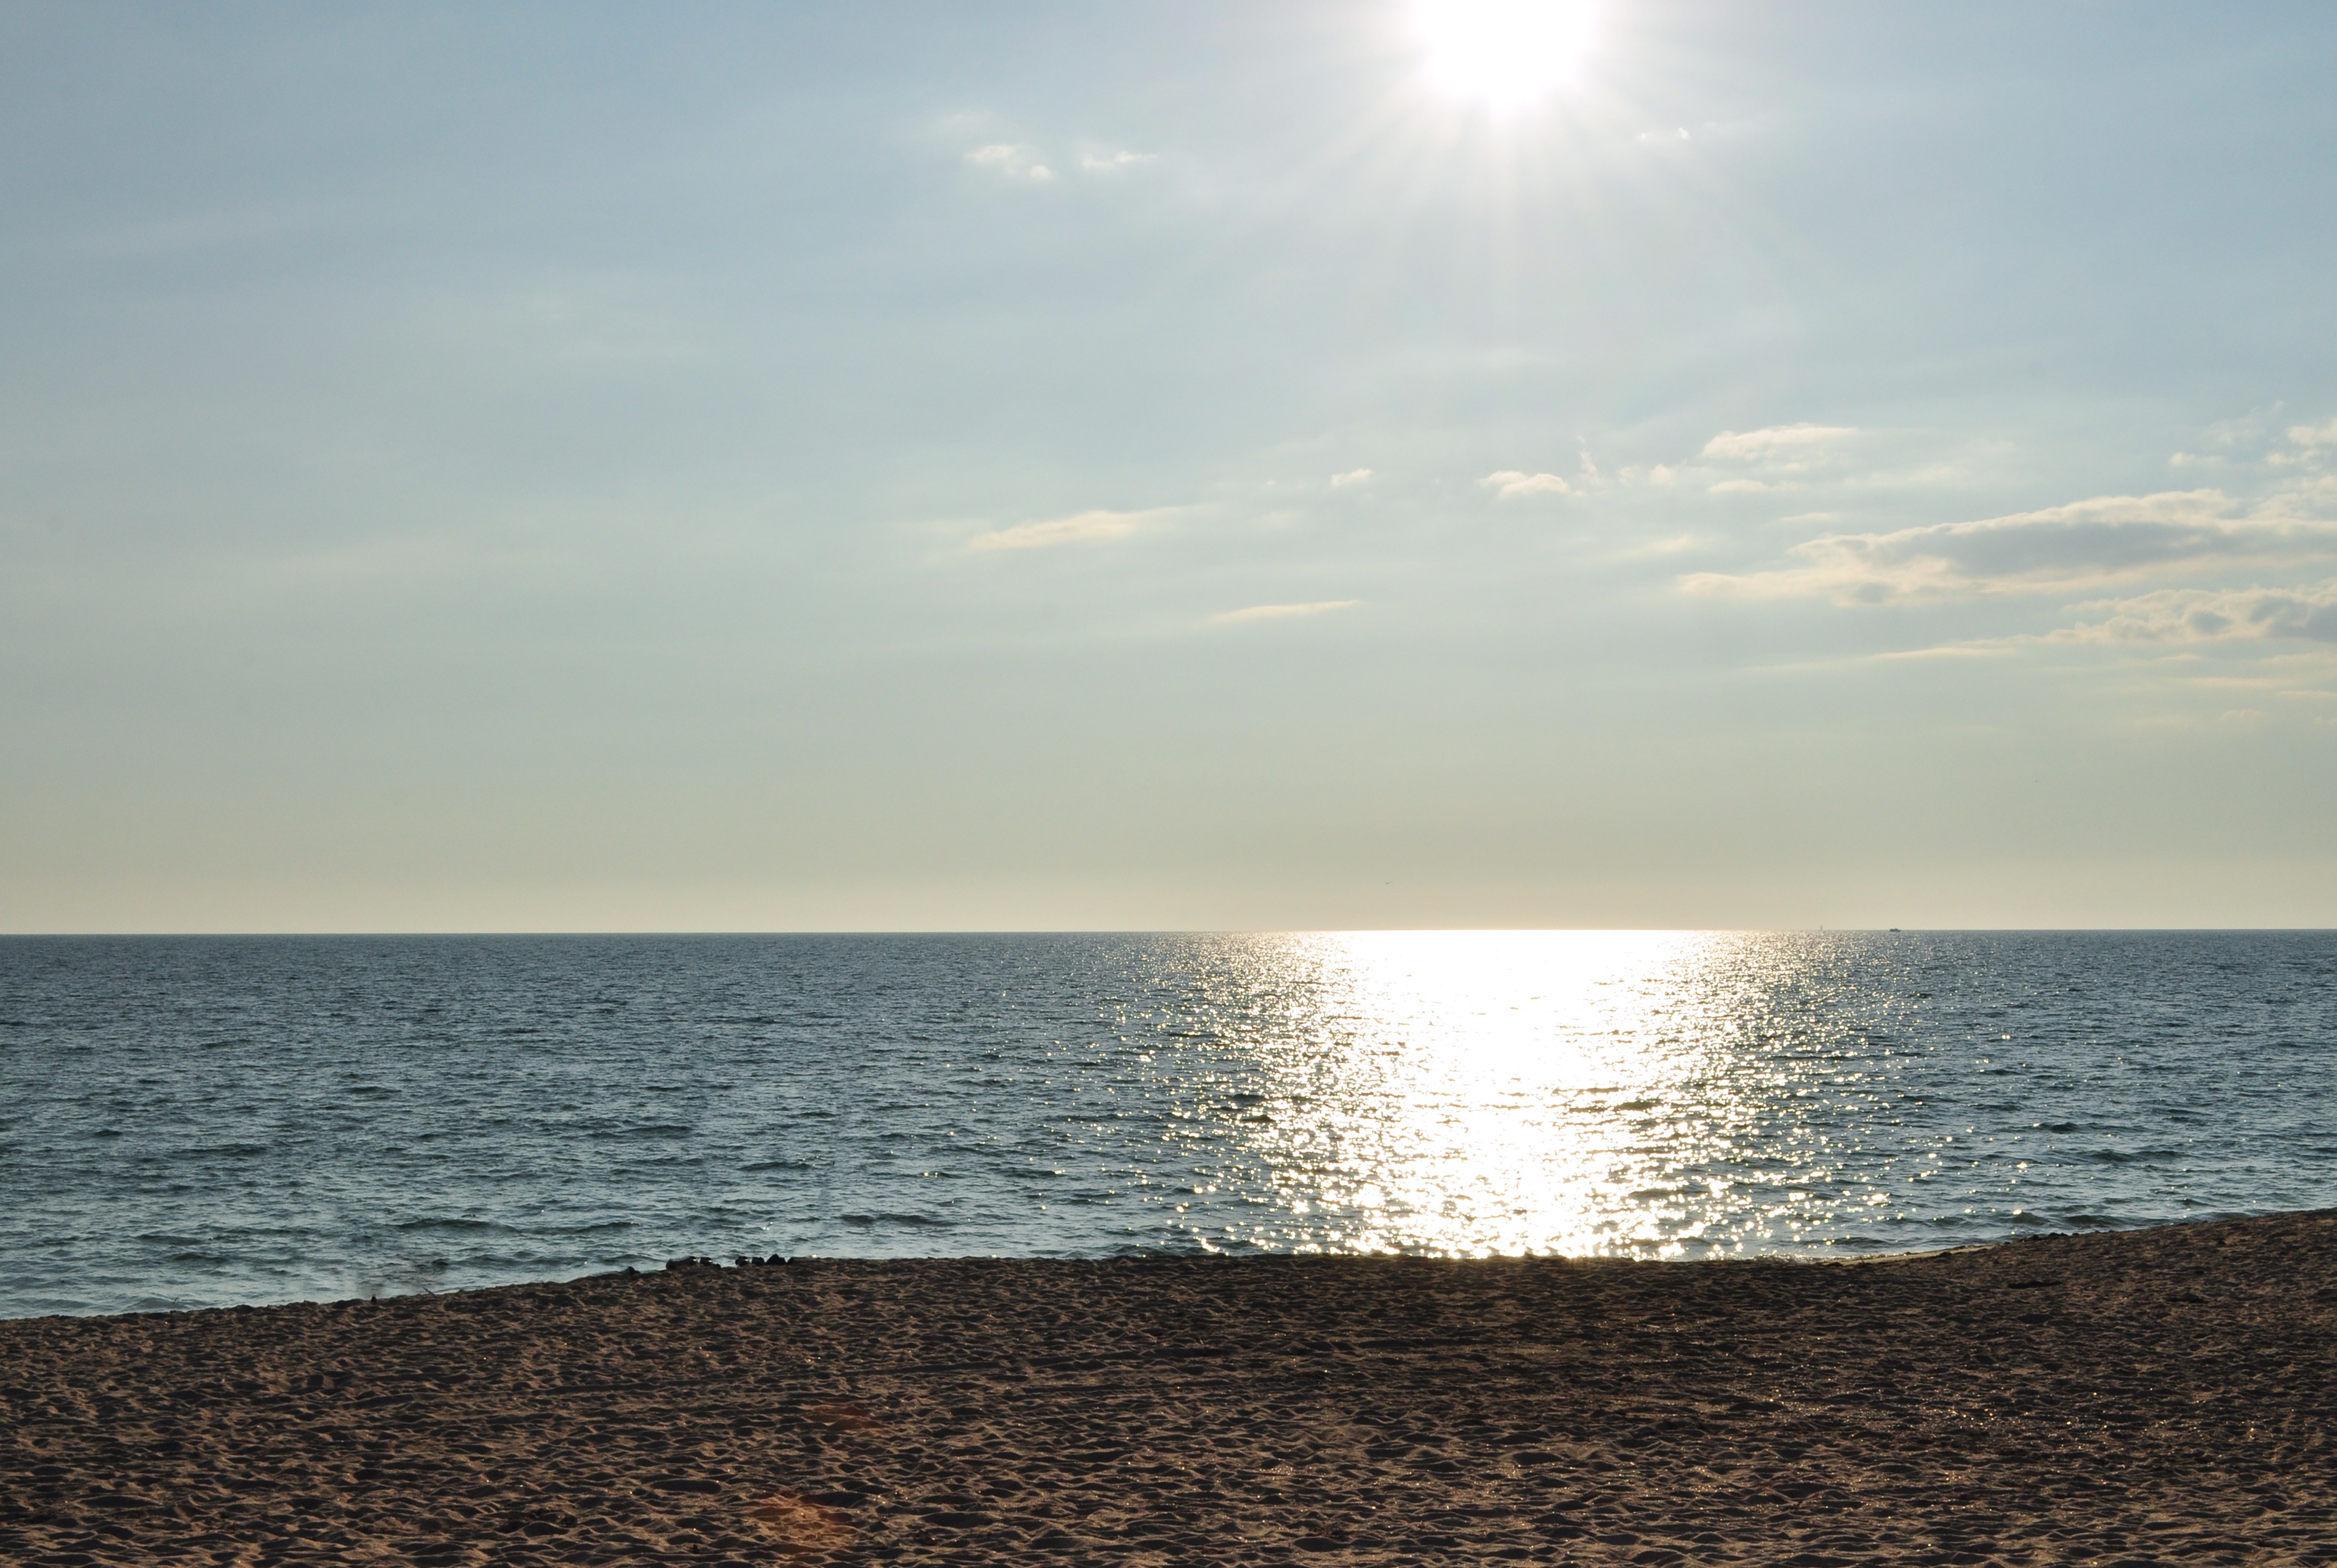
beach, sea, coast, sand, ocean, horizon, cloud, sky, sun, sunrise, sunset, sunlight, morning, shore, wave, dawn, dusk, bay, body of water, cape, back light, wind wave